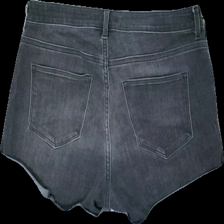
View: back
Type: Shorts
Category: Ladies
Brand: H&M
Colors: Grey
Material: 66% cotton 34% polyester
Cut: Regular
Size: 38
Season: Summer
Trend: Denim
Stains: Minor
Damage: fläck
Damage location: middle center
Damage 2 location: top right
Price range: <50
Recommended usage: Reuse
Description: grå jeans shorts med liten fläck fram